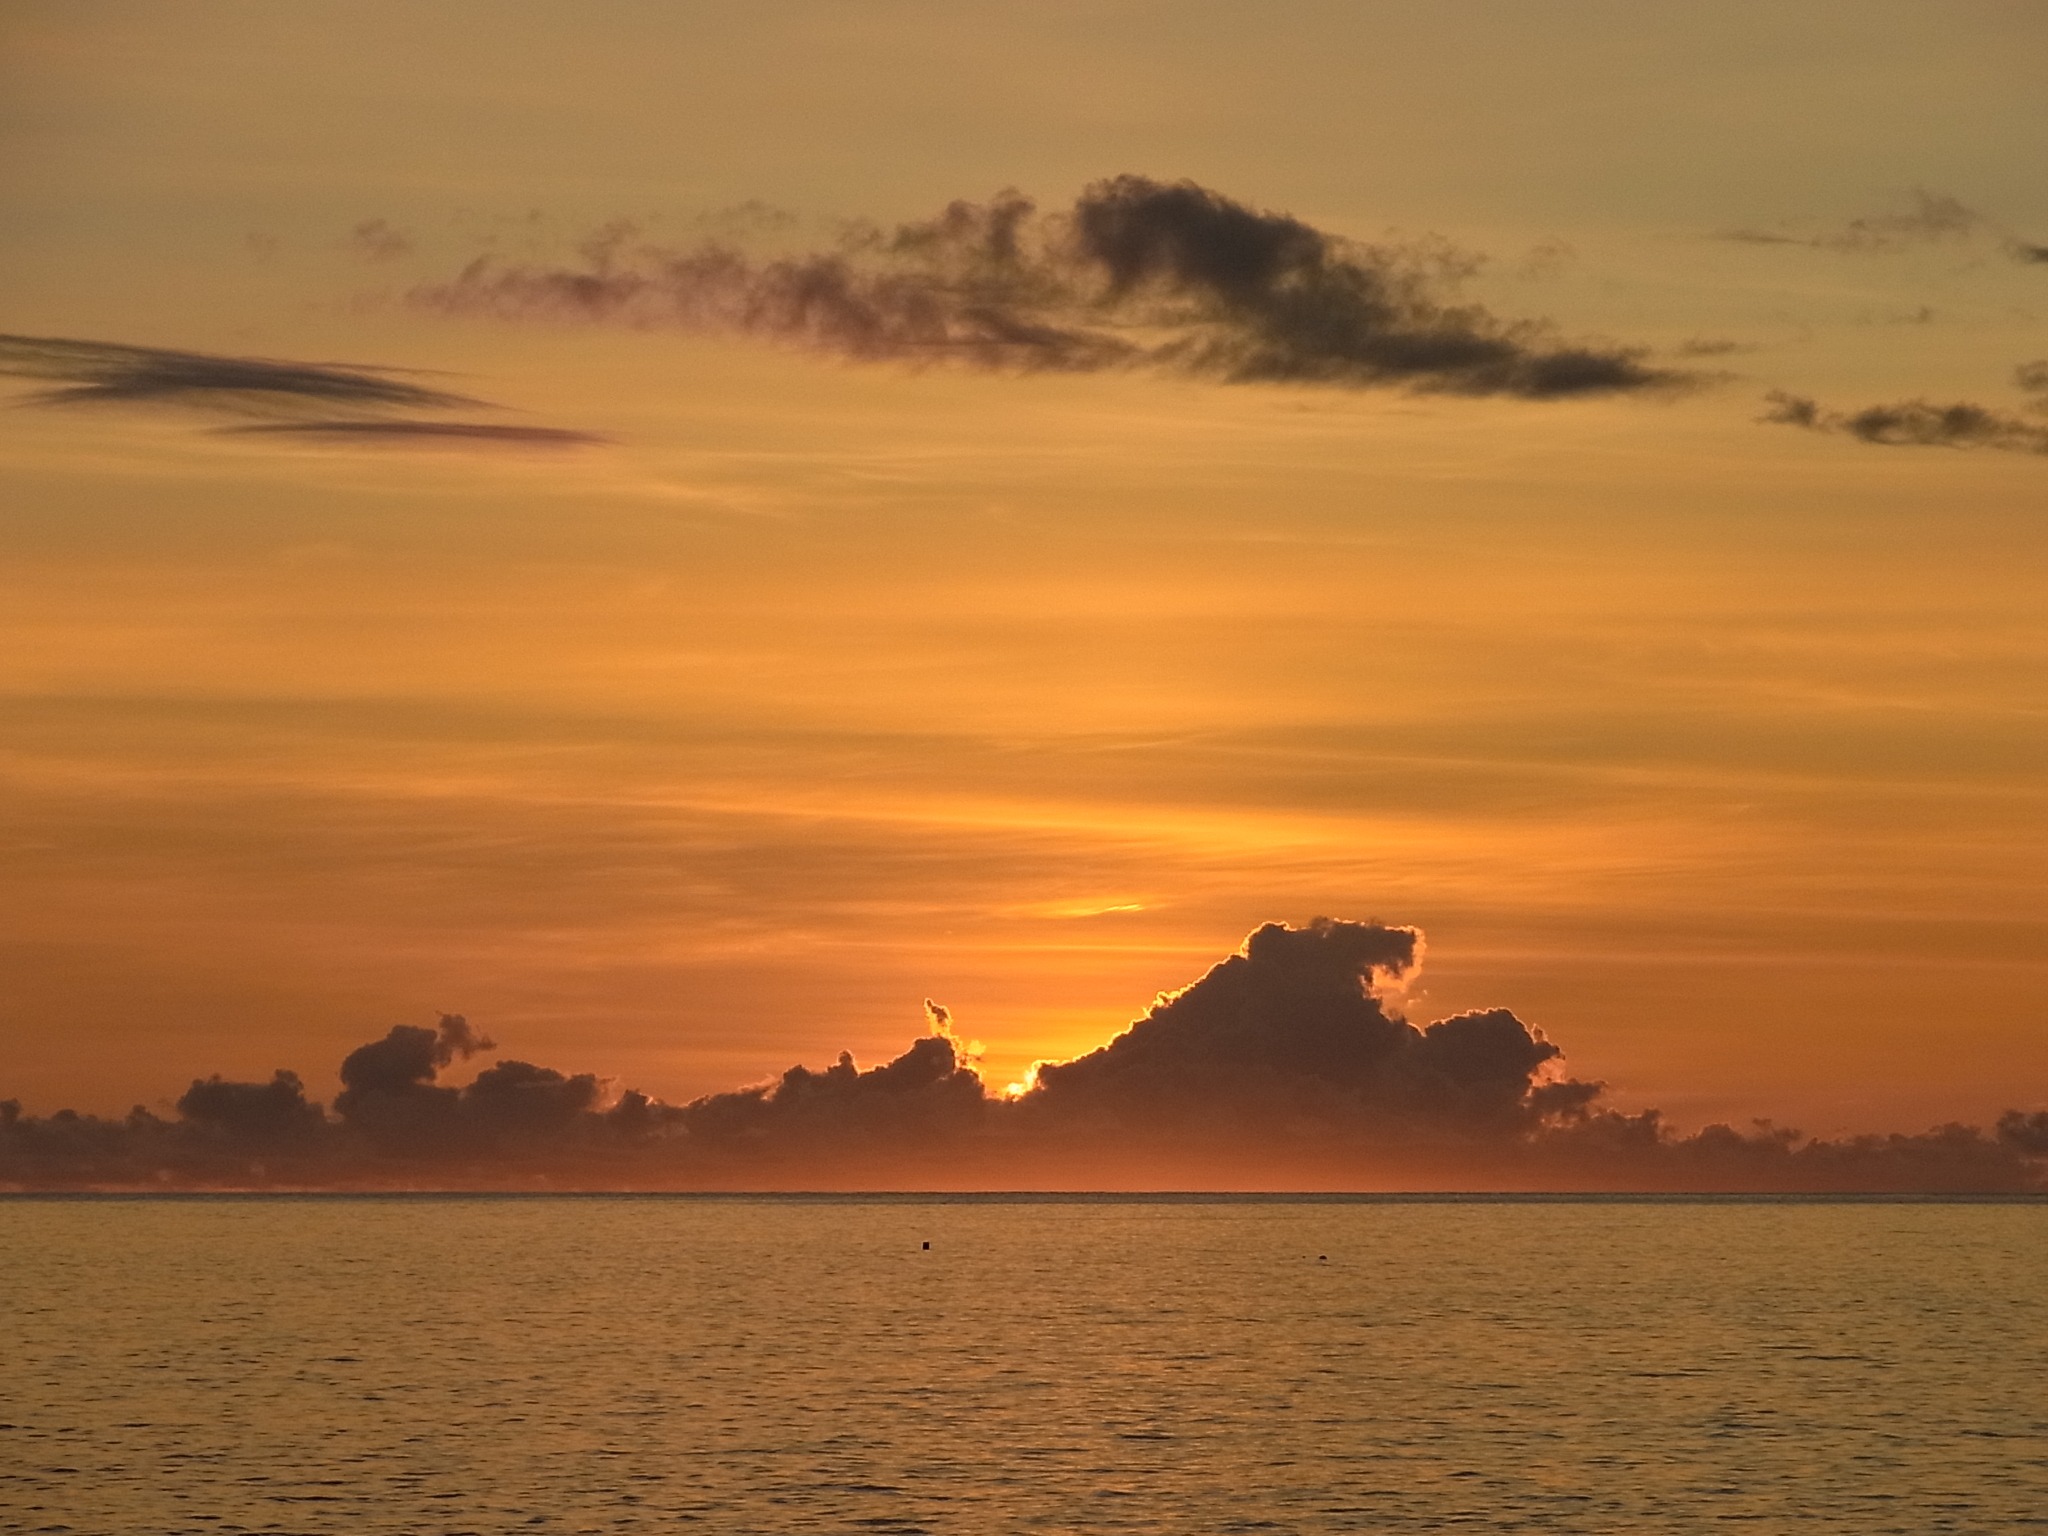
beach, sea, coast, ocean, horizon, cloud, sky, sun, sunrise, sunset, morning, shore, dawn, summer, dusk, evening, bay, afterglow, island of hawaii, atmospheric phenomenon, red sky at morning, kailua kona